Burmese–Siamese War (1765–1767)

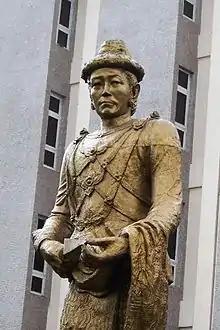
Statue of King Alaungpaya at National Museum of Myanmar in Yangon; Alaungpaya, formerly known as Aung Zeiya, was proclaimed king in 1752 and founded the Konbaung dynasty.

With the weakening of centuries-old Burmese Toungoo dynasty by mid-eighteenth century, the Mons in Lower Burma were able to break free and form their own kingdom. The Mons elected the monk Smim Htaw Buddhaketi to be their king of their Restored Hanthawaddy Kingdom in 1740. Smim Htaw, however, was deposed by a coup and replaced by his prime minister Binnya Dala in 1747 with Smim Htaw fleeing to Ayutthaya. Maha Damayaza Dipati, the last king of Toungoo dynasty, had authorities only in Upper Burma. Binnya Dala sent his brother Upayaza to lead Mon armies to conquer Upper Burma in 1751. Upayaza was able to seize Ava, the Burmese royal capital, in 1752, capturing Maha Damayaza Dipati to Pegu and ending the Toungoo dynasty.